Nagasaki Prefecture

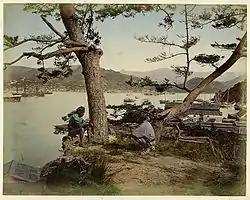
Kuichi Uchida's image of Nagasaki in 1872

During the 16th century, Catholic missionaries and traders from Portugal arrived and became active in Hirado and Nagasaki, which became a major center for foreign trade. After being given free rein in Oda Nobunaga's period, the missionaries were forced out little by little, until finally, in the Tokugawa era, Christianity was banned under the "Sakoku" national isolation policy: Japanese foreign trade was restricted to Chinese and Dutch traders based at Dejima in Nagasaki. However, "Kirishitan" (Japanese Christian) worship continued underground. These "Kakure Kirishitan" (hidden Christians) were tried at every step, forced to step on "fumi-e" ("trample pictures", images of the Virgin Mary and saints) to prove that they were non-Christian. With the banishment of all Catholic missionaries, traders from Catholic countries were also forced out of the country. Along with them, their children, half Japanese and half European, were forced to leave. The majority was sent to Jagatara (Jakarta) and are still remembered by the locals as the people who wrote the poignant letters which were smuggled across the sea to their homeland.